Kansas State Fair

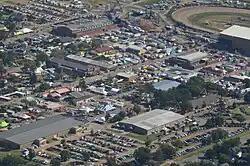
2014 aerial view

Kansas State Fair is a state fair held annually in Hutchinson, Kansas, United States. It starts the Friday following Labor Day in September, and lasts for 10 days. This fair is the largest single event in the state and attracts approximately 350,000 people annually. The fairgrounds is centered at 23rd Ave between Main and Plum Street in Hutchinson, and consists of over 70 buildings on . It has full-time year-round staff. The 2025 fair will be held from September 5 to 14.